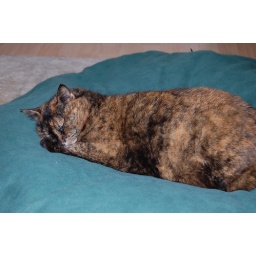
Kitty took over the dog bed